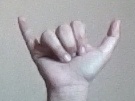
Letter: ya